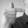
ASL letter: T